Maghain Aboth Synagogue attack plot

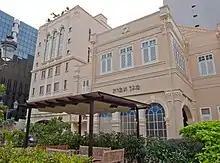
Maghain Aboth Synagogue was the target of the plot

The Maghain Aboth Synagogue attack plot was a plan by 20-year old Amirull Ali, a member of the Singapore Armed Forces, to stab three members of the Maghain Aboth Synagogue in retaliation for the role of Israel and Jews in the Israel-Palestine conflict. Ali also planned to travel to Gaza to join Hamas' military wing, the Izz ad-Din al-Qassam Brigades.